Sacramental wine

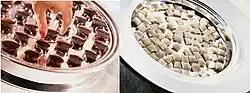
The serving of Communion elements individually, to be taken in unison, is common among Baptists.

In the Roman Rite of the Catholic Church, Communion is administered under the form of wine either by the communicant drinking directly from the chalice or by intinction. In the latter manner, the priest partially dips the consecrated bread into the consecrated wine and then places it in the mouth of the communicant.